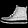
Label: Ankle boot